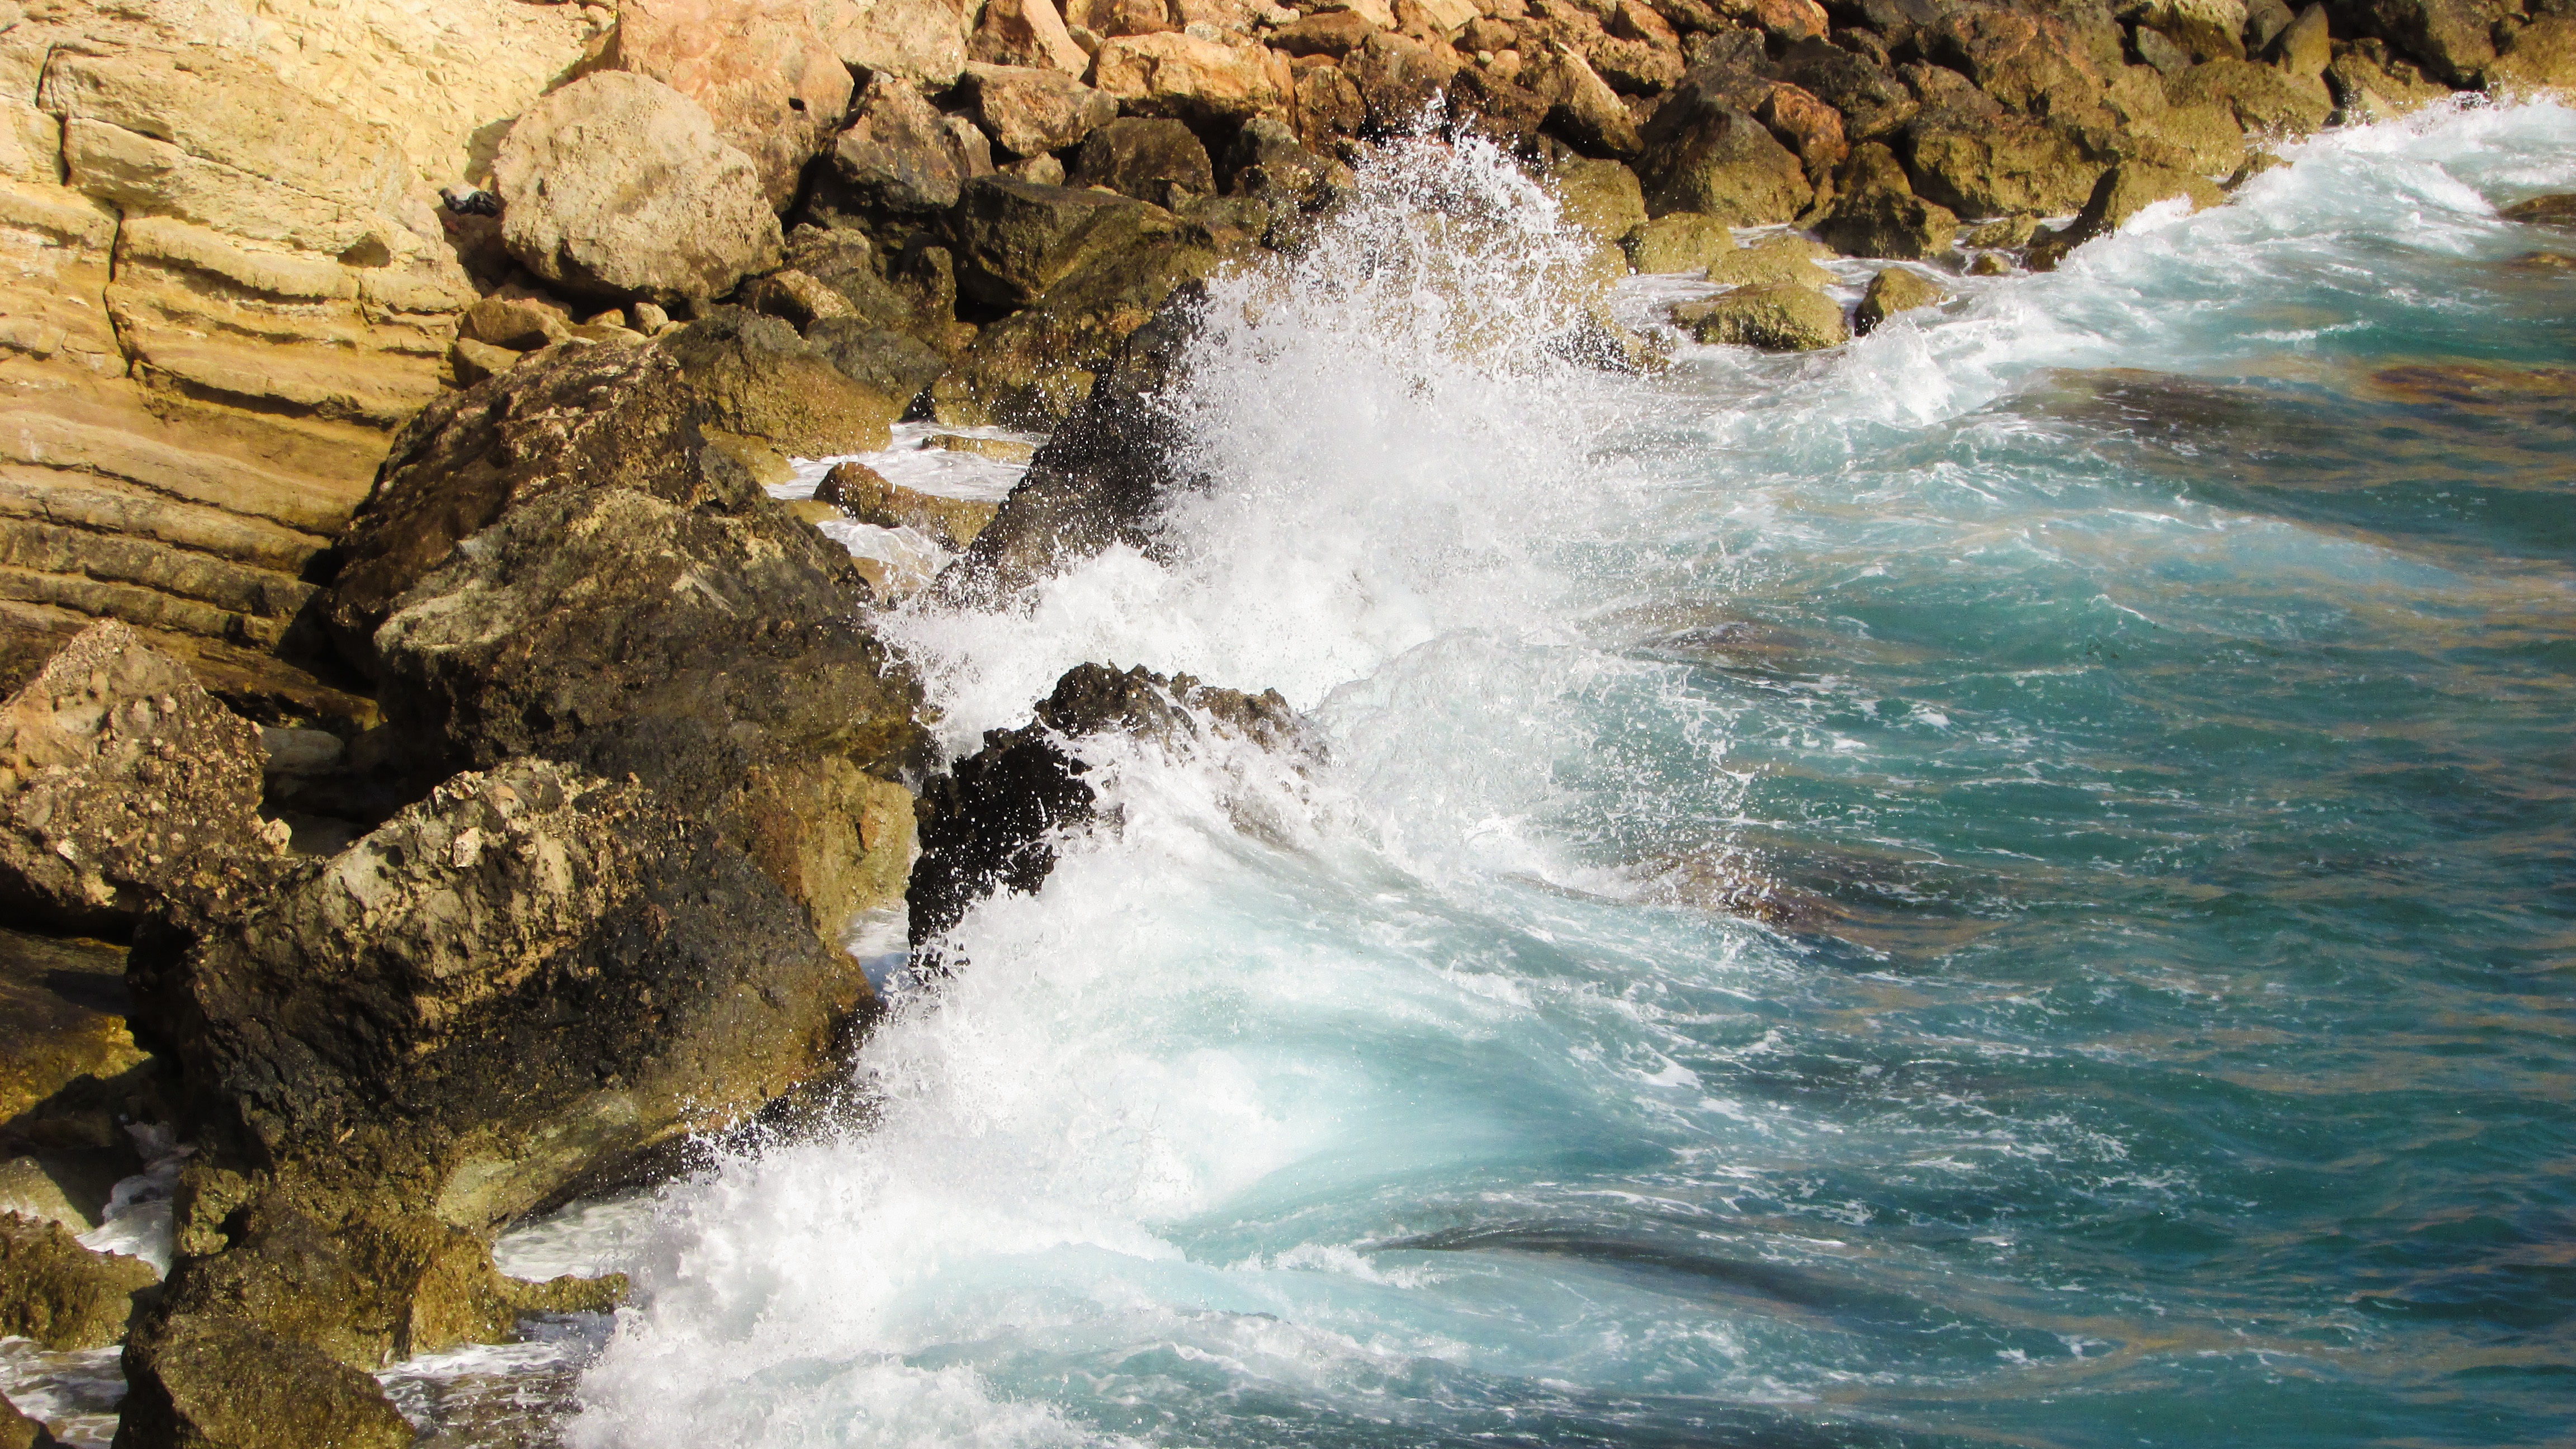
sea, coast, water, nature, rock, ocean, waterfall, white, wave, river, formation, cliff, foam, stream, splash, scenic, rapid, terrain, splashing, body of water, crash, rocks, waves, rocky coast, water feature, cyprus, sea spray, wind wave